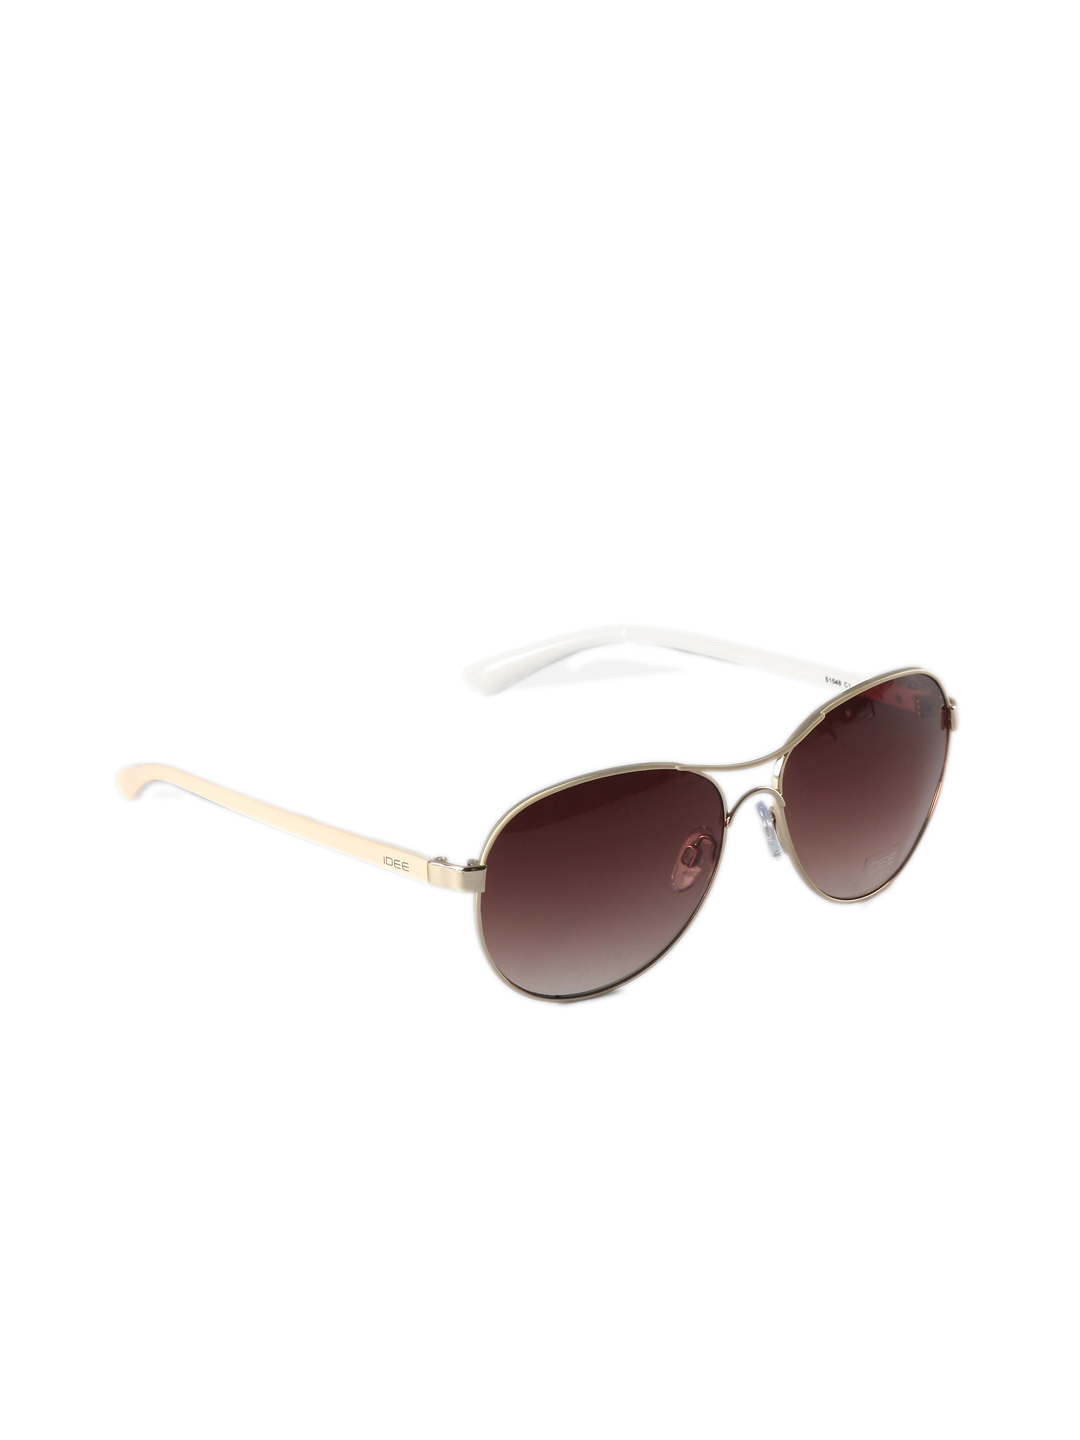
Idee Men Casual White Sunglasses
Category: Accessories / Eyewear / Sunglasses
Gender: Men
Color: White
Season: Winter 2016
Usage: Casual